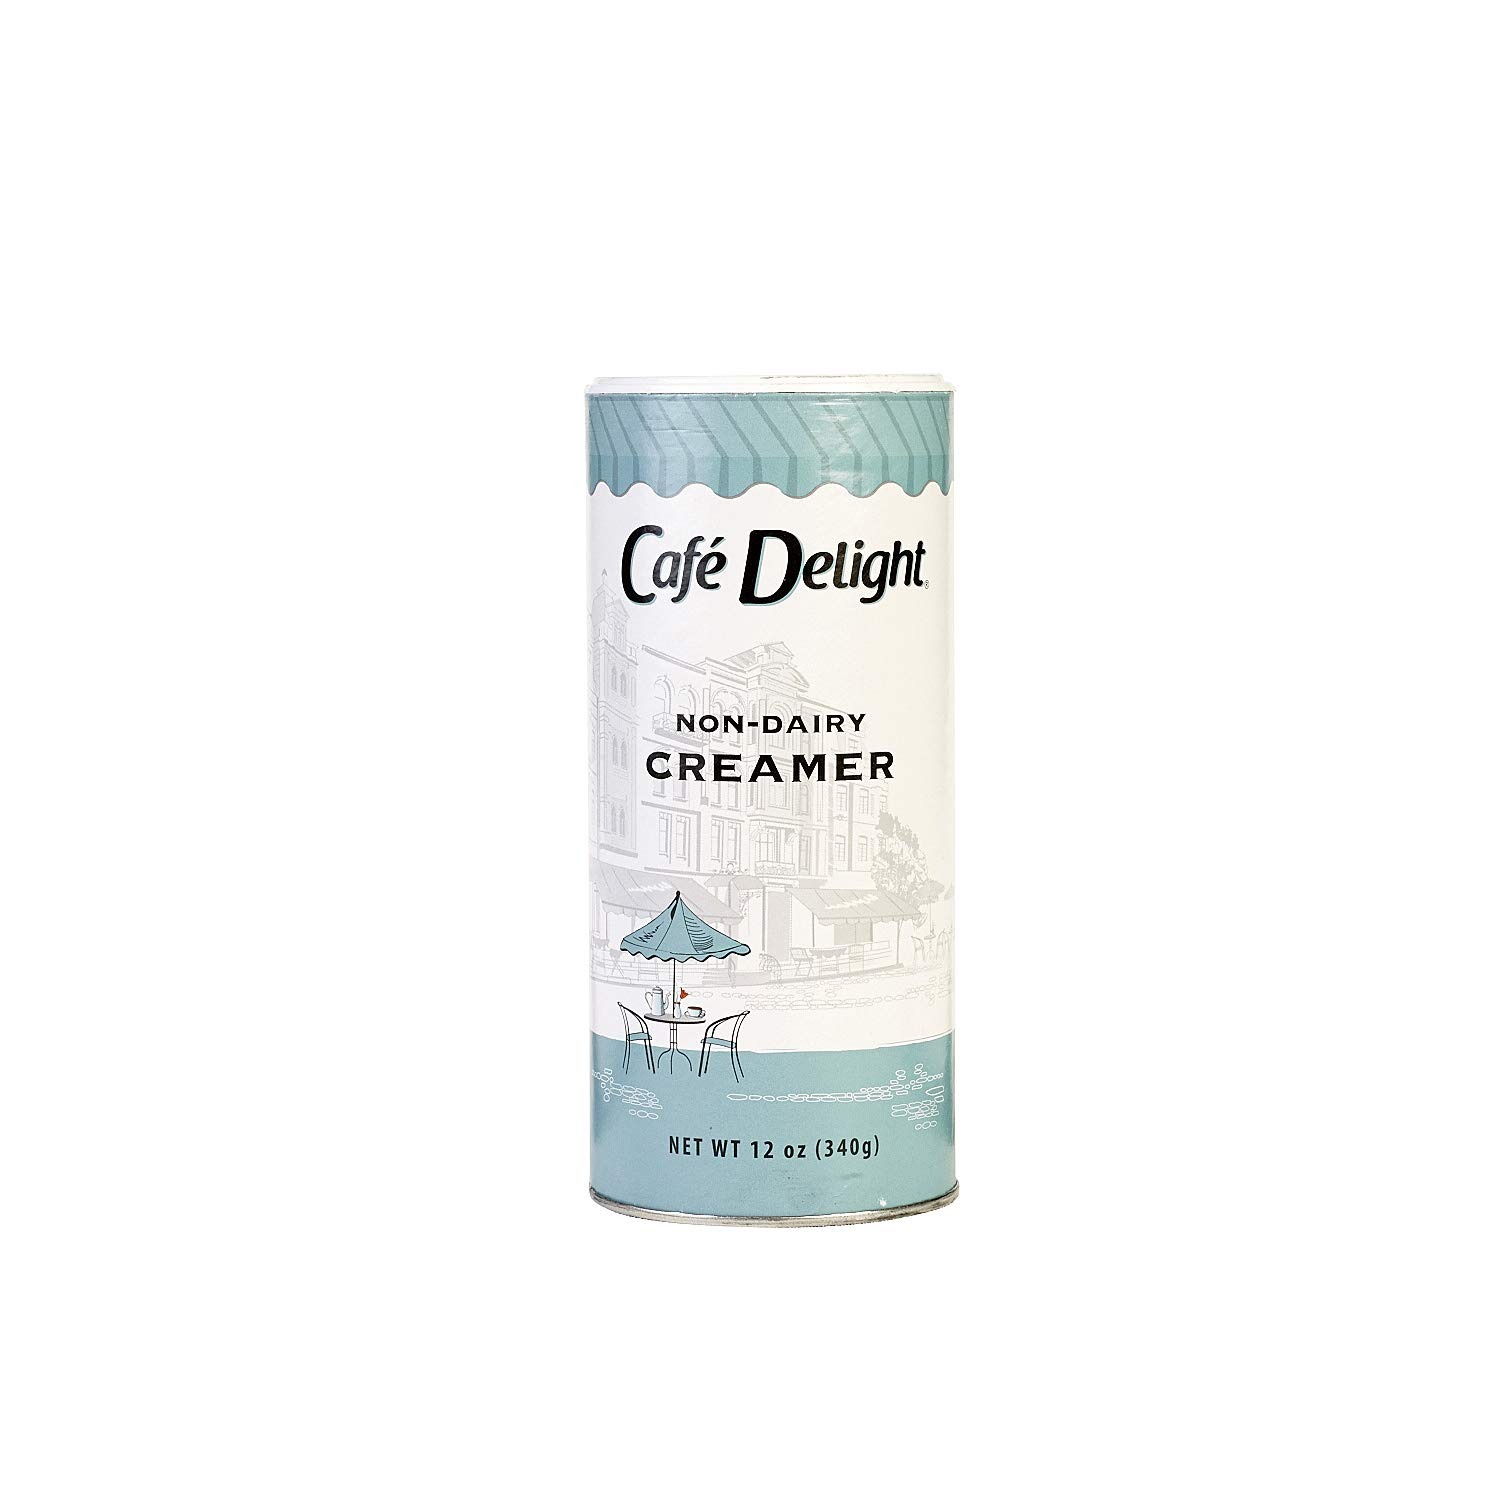
Item Name: Cafe Delight Non-dairy Creamer Canisters, 12 oz (Pack of 6)
Bullet Point 1: Non-dairy powered creamer in canisters makes a perfect addition to self-serve beverage stations
Bullet Point 2: It is easy to use with its streamline cylinder design and resealable shaker-style top for consistent pouring
Bullet Point 3: The multi-use bulk container saves you money without sacrificing quality
Bullet Point 4: Non-dairy
Bullet Point 5: Lactose free
Value: nan
Unit: None

Price: 29.99